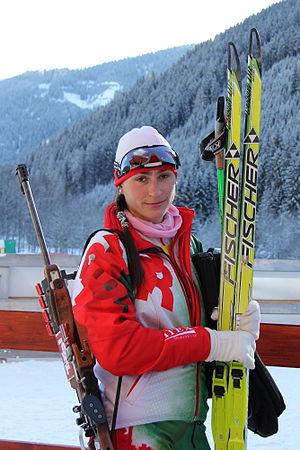
Nastassia Kinnunen, née Dubarezava le 14 mars 1985, est une biathlète biélorusse, qui a commencé en tant que fondeuse.